Circles of latitude between the 35th parallel south and the 40th parallel south

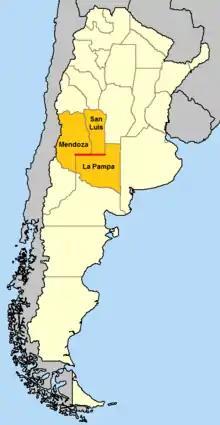
In Argentina, the 36th parallel south defines part of the border between Mendoza Province and La Pampa Province, and part of the border between San Luis Province and La Pampa Province.

The 36th parallel south is a circle of latitude that is 36 degrees south of the Earth's equatorial plane. It crosses the Atlantic Ocean, the Indian Ocean, Australasia, the Pacific Ocean and South America.